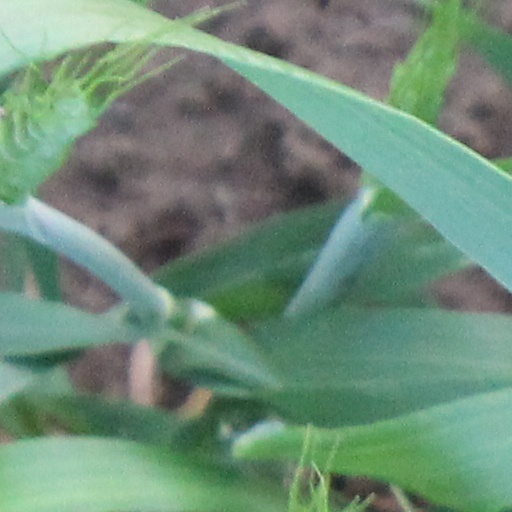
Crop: wheat